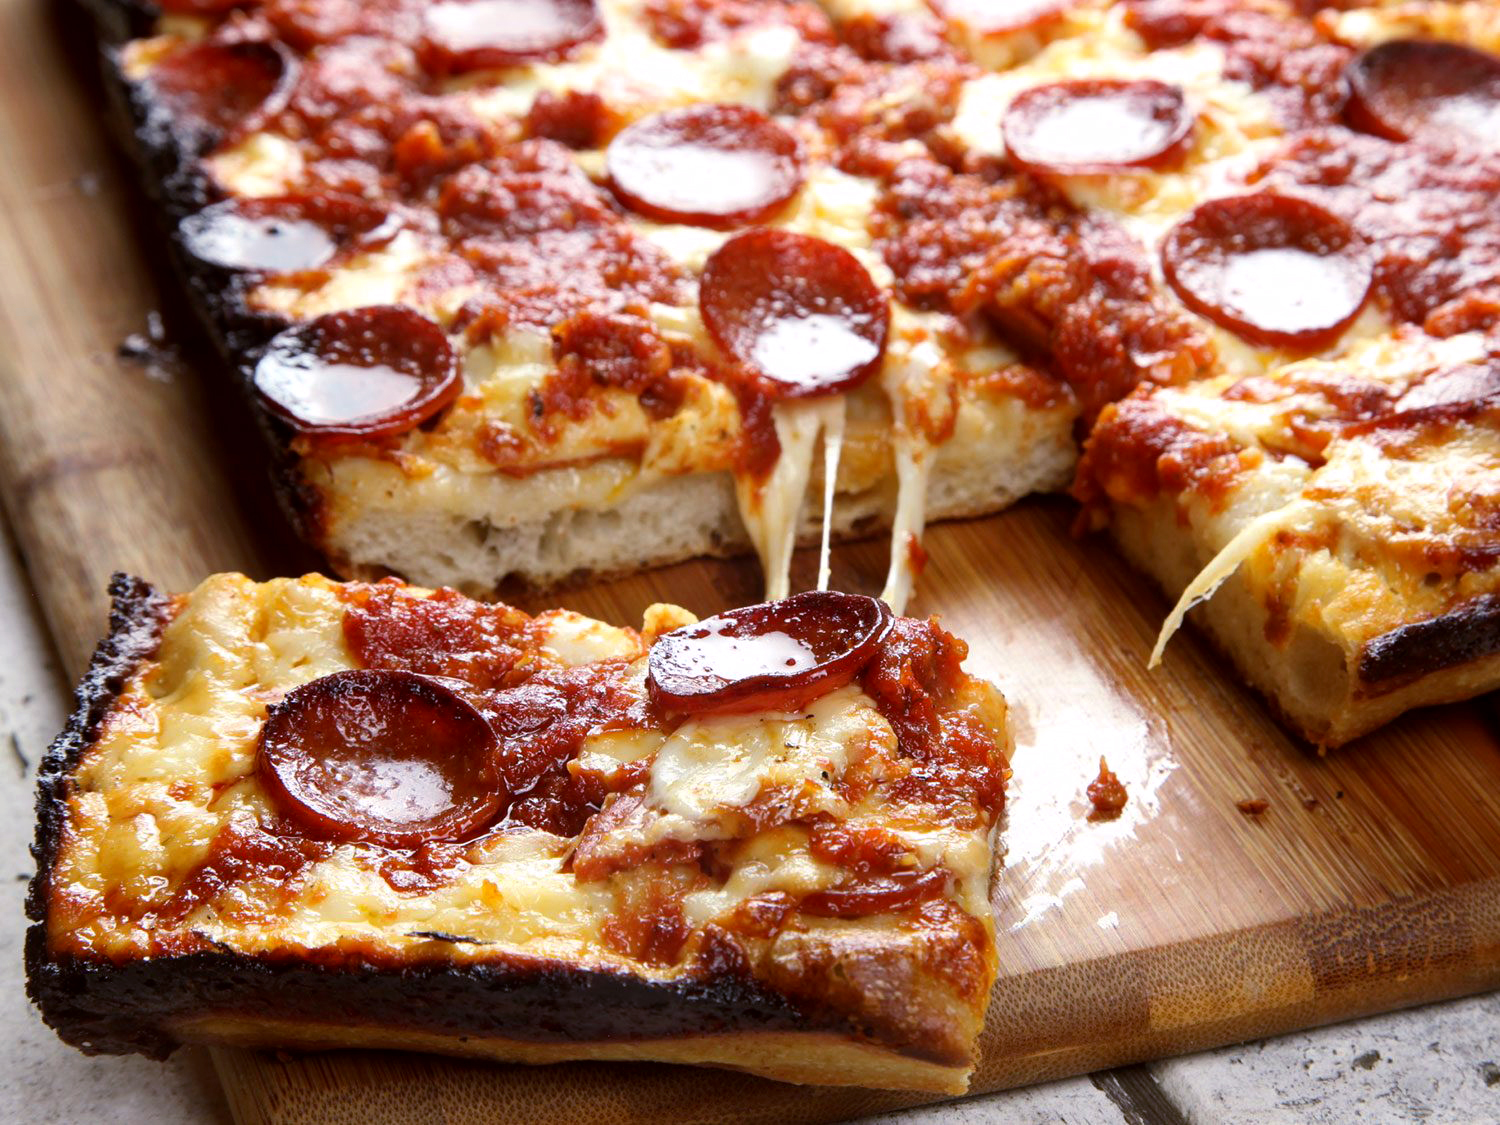
Dish: pizza